Jain rituals

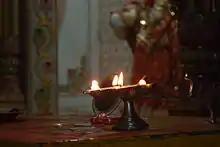
An aarti plate.

"Bhava puja"(means Psychic worship) is done by ritual called "Chaitya Vandana". It includes number of prayers and rituals done in prescribed manner and positions.